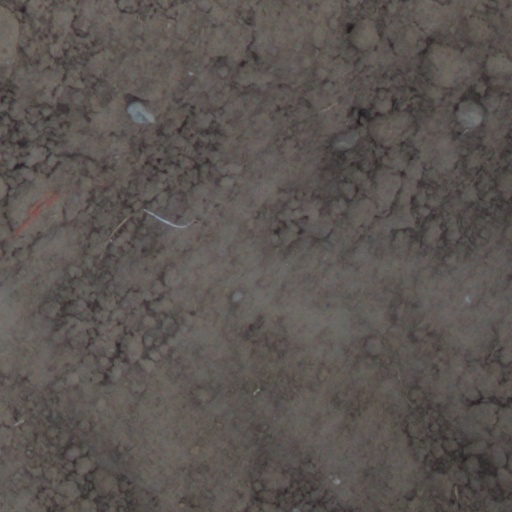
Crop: wheat